August Vesa

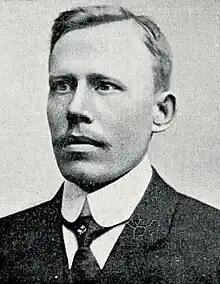

August Vesa (15 October 1878, Rantasalmi – 1 May 1918) was a Finnish journalist and politician. He was a Member of the Parliament of Finland from 1908 to 1909, representing the Social Democratic Party of Finland (SDP). During the Finnish Civil War, Vesa sided with the Reds, was arrested by White troops and shot.